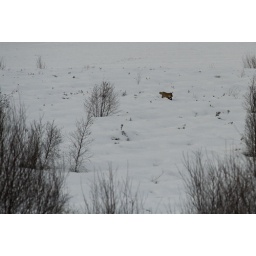
local wildlife, foxes playing in the field behind my house